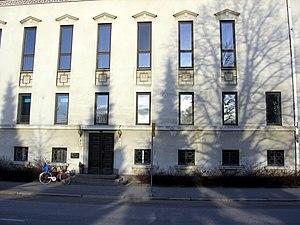
Gunnar Wahlroos est un architecte finlandais.